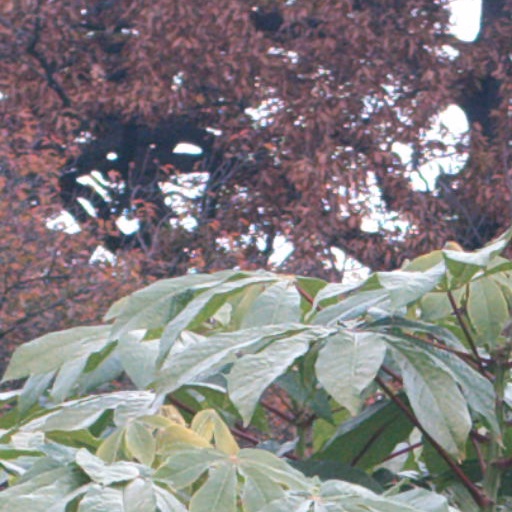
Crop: cassava